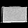
Label: Bag